USS Stout

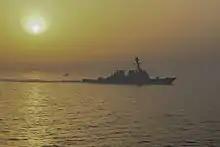
"Stout" travels alongside the amphibious assault ship during a transit through the Strait of Hormuz, 31 May 2020.

On 3 October 2020, "Stout" moored in Rota, Spain, after 215 days consecutively at sea, surpassing the Navy's known record of 206 days at sea previously held by carrier and cruiser . The unusually long deployment was as a result of the COVID-19 pandemic and operational requirements.